2017 Coke Zero 400

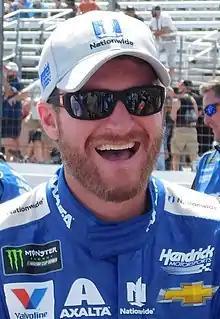
Dale Earnhardt Jr. scored the pole position.

Dale Earnhardt Jr. scored the pole for the race with a time of 47.127 and a speed of .